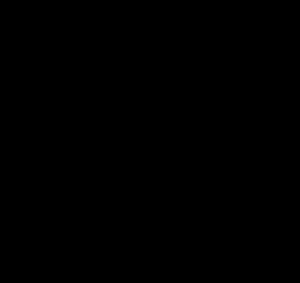
La pagode Van Hanh est située au nᵒ 3 rue du Souvenir Français à Saint-Herblain, en Loire-Atlantique. C'est la première et la seule pagode bouddhiste de l'Ouest de la France.
Les Trois Joyaux, est une expression commune au jaïnisme, à l'hindouisme et au bouddhisme.
Le bouddhisme est, selon le point de vue, une religion, une philosophie, voire les deux, dont les origines se situent en Inde au Vᵉ siècle av. J.-C. à la suite de l'éveil de Siddhartha Gautama et de la diffusion de son enseignement.